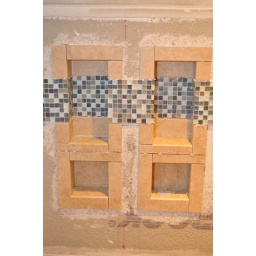
Day 22. Got all the detail work done on the niches and glass tile accent installed. Painted around the window too.